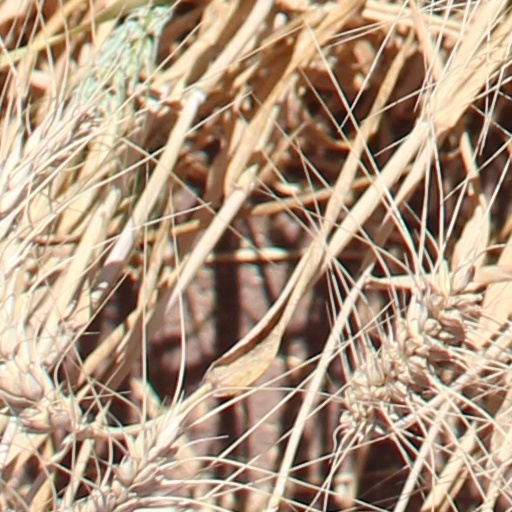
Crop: wheat